Bastable Theatre

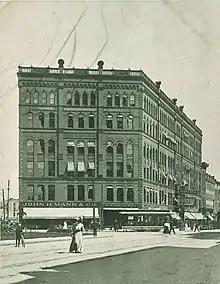
The Bastable Theatre pictured in 1907

The Bastable Theatre was a theatre in Syracuse, New York, from 1893 to 1923, when it burnt down. First built by Frederick Bastable, Sam S. Shubert began his theatre management at the Bastable in 1897. He and his brothers established The Shubert Organization, which became a major theatre owner. During Shubert's early years of management, he competed with the city's Wieting Opera House, which was controlled by The Theatrical Syndicate. The Bastable itself hosted a number of touring companies in the city and became known for hosting stock companies and melodramas. The State Tower Building was constructed on the site of the theatre after it burnt down.